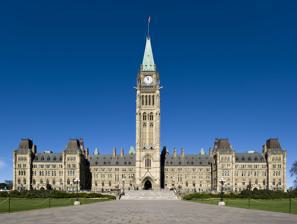
Building: Centre Block
Country: Canada
Year built: 1927
Main building of Canada's parliament Centre Block Centre Block, 2013 General information Architectural style Gothic Revival Town or city Ottawa , Ontario Country Canada Coordinates 45°25′30″N 75°42′00″W / 45.425°N 75.700°W / 45.425; -75.700 Construction started 1859 Reconstruction: 24 July 1916 Renovation: 2018-2031 Completed Current building: 1 July 1927 ; 97 years ago ( 1927-07-01 ) Client The Queen in Right of the United Kingdom (1859) The King in Right of Canada (1916) Owner The King in Right of Canada Design and construction Architect(s) John A. Pearson and Jean-Omer Marchand The Centre Block ( French : Édifice du Centre ) is the main building of the Canadian parliamentary complex on Parliament Hill , in Ottawa , Ontario , containing the House of Commons and Senate chambers, as well as the offices of a number of members of parliament , senators, and senior administration for both legislative houses. It is also the location of several ceremonial spaces, such as the Hall of Honour, the Memorial Chamber , and Confederation Hall. Built in the Gothic Revival style, the present Centre Block is the building's second iteration. The first was destroyed by fire in 1916; all that remains of the original building is the Library of Parliament , at the rear of the Centre Block. Though construction began immediately after the blaze, sculpting work on the interior continued through the 1970s. Then, from 2018, MPs were moved elsewhere for renovations lasting until 2031. One of the most recognizable buildings in Canada, the Centre Block is depicted on the Canadian $10 bill (the Library of Parliament), $20 bill (the Peace Tower ), and the $50 bill . Characteristics Designed by Jean-Omer Marchand [ fr ] and John A. Pearson , the Centre Block is a symmetrical structure, 144 m (472 ft) long by 75 m (246 ft) deep, and six storeys high, built in the modern Gothic Revival style. As such, it displays a multitude of stone carvings , including gargoyles , grotesques , and friezes , keeping with the Victorian High Gothic style of the rest of the parliamentary complex. The walls are faced with more than 50,000 blocks of over 24 different types of stone, though a rustic finished Nepean sandstone is the predominant kind of masonry , with dressed stone trim around the 550 windows and other edges. The roof is of reinforced concrete covered with copper , and dotted with dormer windows. The interior walls are sheeted with Tyndall stone , a dolomitic limestone quarried in southeastern Manitoba and chosen by the architect for the richness of its vibrant colour and rich pattern formed by darker brown spots which are fossilized shallow marine mud burrows. These surfaces are augmented by sculptural decoration done in Indiana limestone. The Centre Block houses offices and facilities, including the prime minister's office , that of the leader of His Majesty's Loyal Opposition , and the offices of other party leaders, as well as senators, ministers, and Commons staff. Further, there are numerous parliamentary committee rooms and the Parliamentary Press Gallery . Confederation Hall Confederation Hall inside Centre Block. A 16-point windrose and swirl pattern representing Canada's national motto, a mari usque ad mare , surrounds the central column. The Centre Block is arranged symmetrically around Confederation Hall, located immediately inside the main entrance. It is an octagonal chamber, the perimeter of which is divided by limestone clustered columns into eight bays of two different sizes, themselves subdivided by dark green syenite pillars. Behind these runs a vaulted ambulatory that supports the upper gallery. The arcaded arches are topped by gables sculpted to commemorate the confederated nature of Canada and they support one side of the hall's fan vaulted ceiling with carved bosses , while the other side rests on a single column in the centre of the room. This column is borne on a stone carved with an image of Neptune amongst sea lions and fish in a mythical sea. It was placed at noon on 2 July 1917, to mark the 50th anniversary of Confederation, and above it was carved the words: 1867 July 1917 On the fiftieth anniversary of the Confederation of British Colonies in North America as the Dominion of Canada the Parliament and People dedicate this Building in process of reconstruction after damage by fire as a memorial of the deeds of their Forefathers and of the valour of those Canadians who in the Great War fought for the liberties of Canada, of the Empire and of Humanity. Around the central column is an inlaid marble floor with a 16-point windrose of Verde Antique serpentine from Roxbury, Vermont , and a swirl pattern of green serpentine from the Greek island of Tinos , embedded in Missisquoi Boulder Grey marble, from Philipsburg, Quebec. The overall pattern represents the essential element of water, alluding to Canada's motto: a mari usque ad mare (from sea to sea). The inner and outer circles of the floor are made of a Missisquoi Black marble from Philipsburg, Quebec, and white travertine from Italy, as well as Verde Antique serpentine separated by a band of Missisquoi Boulder Grey marble. Though a design model of the room was presented as early as January 1918, Confederation Hall was the last part of the Centre Block's interior to be completed; the Missisquoi black marble base was laid on 11 August 1921 and the Tyndall limestone vault—built from a full scale wood and plaster model—was completed in December of the following year. Still, the detailed carving, the designs for which had been finalised by Cléophas Soucy in 1941, remained incomplete until 1953, due to occurrence of the Second World War. Upon completion of this work, the tympanums were adorned with the coats of arms of Canada and the provinces, each surrounded by relevant floral symbols: on the east wall thistles for Nova Scotia , Tudor roses for Prince Edward Island , and grapes and apples for New Brunswick ; on the south wall lilies, maple leaves, and Tudor roses for Newfoundland and Labrador , pine cones, oak leaves, and acorns for Nunavut , and maple leaves for British Columbia ; on the west wall grapevines and apples for Saskatchewan , sunflowers, corn, and wheat for Alberta , and wheat and pine cones for Manitoba ; and on the west wall sunflowers, wheat, and corn for Ontario , pine cones, oak leaves, and acorns for Canada , and Tudor roses for Quebec . The remaining territorial coats of arms are located in the southeast ( Northwest Territories ) and southwest ( Yukon ) corners. The gable springers all display the coats of arms of the provincial and territorial capitals, while the gable ramparts bear symbols of Canada's fauna . The apex stones atop each central arch are carved into figures from Canadian life, two Inuit with huskies being found on the east wall, two heads each representing the merchant marine and agriculture on the south wall, two of Canada's First Nations people on the west wall, and a lumberjack and miner with a wheel of industry on the north wall. There were originally two renditions of the sovereign's Canadian arms , one each on the north and south walls of Confederation Hall; however, the latter was reworked in 2000 by Maurice Joanisse into the above-mentioned coat of arms of the newly created territory of Nunavut. Hall of Honour "Hall of Honour" redirects here. For other uses, see Hall of Honor (disambiguation) . Hall of Honour, c. 1920s Hall of Honour, 2013 Images of the Hall of Honour approximately a century apart. From 1947 to 1949, century, corbels were sculpted in the hall. Extending from Confederation Hall is the Centre Block's north to south axis, running between the Library of Parliament and the Peace Tower , through the Hall of Honour, which serves as the route of the parades for both speakers of parliament, as well as where the lying in state segment of some state funerals takes place. It is a long, rib vaulted space of Tyndall limestone divided into five bays by superimposed double arcades of lancet arches atop clustered columns on pedestals. These bays are subdivided in half by single-story pointed arches on dark green syenite pillars, above which sit clerestory windows of cusped lights segmented by Missisquoi Black marble posts, though only those on the east of the hall are windows, while the others are blind. Running the length of the hall and resting on corbels carved into early English foliage and other customary symbols, is a ribbed vault ceiling rising to bosses carved with Tudor roses and fleur-de-lis . The hall is bisected by small, vaulted corridors, the east one leading to a committee room, and the west to the old reading room; the latter is known as the Correspondents' Entrance , as it is lined with bosses and label stops sculpted by Cléophas Soucy between 1949 and 1950 into the visages of ten notable parliamentary correspondents: Charles Bishop, Henri Bourassa , John Wesley Dafoe , Joseph Howe , Grattan O'Leary , Frank Oliver , John Ross Robertson , Philip Dansken Ross , Joseph Israël Tarte , and Robert S. White. The north end of the hall is crossed on both levels by the Centre Block's north corridor, with an overlooking gallery lined by iron railings by Paul Beau . The Hall of Honour was intended to be a gallery where statues of notable Canadians would be arranged in the niches along each side. That plan was later abandoned in favour of a more general purpose of commemorating the 1916 fire, as well as honouring those who participated in the Great War. The sculptures remain incomplete; only the north end, closest to the Library of Parliament, has completed carvings. The largest of these stone sculptures is a low relief memorial to nursing in Canada, depicting those care-givers who participated in World War I, while another work, Canada Remembers , pays tribute to those who were involved in the Second World War . Two other pieces mark the efforts of early nation-building , such as that donated by Canadians living in the United States and which celebrates the 60th anniversary of Confederation. Senate chamber The Senate chamber in 2016, containing the thrones and senators' seats In Centre Block's east wing is the Senate chamber, in which are the thrones for the Canadian monarch and his consort , or for the federal viceroy and his or her consort , and from which the sovereign or the governor general gives the Speech from the Throne and grants royal assent to bills passed by Parliament. The senators in the chamber who belong to the governing party sit to the speaker of the Senate 's right and the opposition sit to the speaker's left. On the centre table sits the Diamond Jubilee Calendar, paid for by donations from senators and commissioned to mark the 60th anniversary of Elizabeth II's accession as Queen of Canada, it displays symbols chosen to depict the evolution of the French and British Crowns into that of Canada. The Senate chamber's overall colour is red, seen in the upholstery, carpeting, and draperies, and reflecting the colour scheme of the House of Lords in the United Kingdom; red was a more royal colour, associated with the Crown and hereditary peers . Capping the room is a gilt ceiling with deep octagonal coffers , each filled with heraldic symbols, including maple leaves, fleurs-de-lis , lions rampant , clàrsach , Welsh Dragons , and lions passant . This plane rests on six pairs and four single pilasters , each of which is capped by a caryatid , and between which are clerestory windows. Below the windows is a continuous architrave, broken only by baldachins at the base of each of the above pilasters. On the chamber's east and west walls are eight murals depicting scenes from the First World War . Painted in between 1916 and 1920, they were originally part of the more than 1,000 piece Canadian War Memorials Fund, founded by the Lord Beaverbrook , and were intended to hang in a specific memorial structure. But the project was never completed and the works were stored at the National Gallery of Canada until, in 1921, parliament requested some of the collection's oil paintings on loan for display in the Centre Block. The murals have remained in the Senate chamber ever since. The Cloth Hall, Ypres by James Kerr-Lawson, one of eight murals placed on the walls of the Senate chamber Edgar Bundy 's Landing of the First Canadian Division at Saint-Nazaire, 1915 , depicts the first landing of Canadian troops in France, at Saint-Nazaire , led off the Novian by the pipe band of the 13th Battalion (Royal Highlanders of Canada), CEF , and watched by officers, troops, and townspeople. Algernon Talmage painted A Mobile Veterinary Unit in France , showing a scene on the Cambrai front, where a Canadian Mobile Veterinary Unit is taking wounded horses to an evacuating station. Railway Construction in France was painted by Leonard Richmond to show the construction of a railway by the Canadian Overseas Railway Construction Corps in the deepest trench in France. James Kerr-Lawson was commissioned by the Canadian War Memorials Fund to create both Arras, the Dead City —which depicts the ruins of Arras Cathedral as they were in 1917 —and The Cloth Hall, Ypres , a painting of the destroyed, 600-year-old Cloth Hall in Ypres . Claire Atwood 's On Leave documents (as battlefield scenes were thought inappropriate subject matter for female artists) the home front activities of the Canadian Expeditionary Force at a YMCA canteen in one of London 's train stations as they await their train to the battlefront . The Watch on the Rhine (The Last Phase) was painted by Sir William Rothenstein to symbolically represent the defeat of Germany, with a British howitzer facing across the Rhine , and old and new Germany embodied in the ancient hills and factory chimney. And Sir George Clausen 's Returning to the Reconquered Land was painted to illustrate agricultural land behind the front lines in France and shows people returning to their destroyed homes following the armistice. Senate foyer The Senate chamber entrance from the Senate foyer To the Senate's immediate south is that room's foyer, a double-height space surrounded by a double-layered colonnade , the inside ring of attached shaft columns rising to the ceiling and the outside ring of rose coloured limestone columns supporting a second-floor gallery . Within the stonework are sculpted depictions of important figures in pre- Confederation Canada, as well as self-portraits of the sculptors who fashioned the stone. A number are dedicated as the Sovereigns' Arches , with corbels sculpted into depictions of Canada's monarchs; the latest addition being that of Queen Elizabeth II , unveiled on 9 December 2010. The entire ceiling is of a Tudor-style stone tracery filled with stained glass depicting royal emblems, such as provincial coats of arms, as well as symbols of First Nations and the names of all the speakers of the Senate up until the ceiling's installation in 1920. Above the exterior entrance into the foyer is a stained glass window commemorating the Diamond Jubilee of Queen Elizabeth II . Designed by Christopher Goodman and Angela Zissoff of Kelowna , British Columbia, with input from the Speaker of the Senate , Noël A. Kinsella , and the Canadian Secretary to the Queen and Usher of the Black Rod, Kevin MacLeod , and approved by the Queen, the window shows Elizabeth and Queen Victoria with their respective royal cyphers and renditions of the Centre Block during the reign of each monarch. A gift to the monarch from the Senate, it was constructed over six weeks from 500 pieces of machine-made and mouth-blown glass from France, the United Kingdom, Germany, and the United States. The Queen unveiled a model at Rideau Hall on 30 June 2011 and, after the finished piece's installation, the window was dedicated by Governor General David Johnston on 7 February 2012. The foyer walls bear portraits of Canada's past monarchs. The portrait of Queen Victoria by John Partridge has notably been rescued four times from fire, while others were added after the new Centre Block was built. Commons chamber The Commons chamber in 2003. Much of the Commons chamber's upholstery is green. The benches for the members of parliament are spaced 3.96 metres (13.0 ft) apart from one another, with the speaker of the House of Commons seated between the two sides. The building's western wing contains the House of Commons chamber, along with its antechamber and lobbies for the government and opposition, on the east and west sides of the main commons space. The doors to all are of white oak trimmed with hand-wrought iron. The chamber is 21 metres long, 16 metres wide, and has seats for 320 members of parliament and 580 persons in the upper gallery that runs around the room's second level. The overall colour scheme is in green—visible in the carpeting , bench upholstery, draperies, paint within the gilded honeycomb cork plaster work of the cove , and the stretched linen canvas over the ceiling—and is reflective of the colour used in the House of Commons of the United Kingdom since at least 1663. That canvas, sitting 14.7 m above the commons floor and designed in 1920 by the New York decorating firm Mack, Jenney and Tyler, is painted with the heraldic symbols of the Canadian, provincial, and territorial coats of arms, with medallions at the intersections of diagonal stencilled bands in an argyle pattern. Running below this, and above the cove, is a continuous gold leaf cornice created in 1919 by Ferdinand Anthony Leonard Cerracchio (1888–1964), which displays a row of gilt figures, broken at the peak of each pointed arch by cherubs holding a cartouche , and behind all of which runs a painted grapevine with Tudor roses. On the floor, the opposing members' benches are spaced 3.96 m apart on either side of the room, a measurement said to be equivalent to two swords' length, harkening back to when English members of parliament carried swords into the chamber. Directly between, directly opposite the main door, on the chamber's axis, is the speaker 's chair, made in 1921 by the English firm of Harry Hems as an exact replica of that in the British House of Commons. It is topped by a carved wood canopy bearing a rendition of the royal coat of arms of Canada sculpted in wood from the roof of the Westminster Hall , which was built in 1397; the whole was a gift from the British branch of what is today the Commonwealth Parliamentary Association . The chair has since been augmented with a hydraulic lift, lighting, writing surfaces, and, at the foot of the chair, a television screen and computer screen to aid the speaker in monitoring the process of the house. Behind the chair is a door that gives the speaker access to the speaker's corridor, which links the commons chamber to the speaker's chambers, and which is lined with portraits of past speakers of the House of Commons. In the commons chamber's east and west walls are 12 windows topped by pointed arches with hood moulds terminated by pendant drops. The glazing within is stained glass, commissioned as a Centennial Project in 1967 by then-speaker Lucien Lamoureux . Each window contains approximately 2,000 pieces of hand-blown glass—created in Ottawa by Russell C. Goodman using medieval techniques—arranged in a Decorated Gothic style pattern designed by R. Eleanor Milne . Divided into four sections by stone mullions , the upper parts contain geometrical tracery and provincial and territorial floral emblems amongst ferns; in the tracery at the head of the windows are symbols extracted from the coats of arms of the provinces and territories. Twelve stained windows on the east and west walls of the Commons chamber. As with other areas of the Centre Block, the commons walls are enriched with shafts, blind tracery, friezes, and a sculpture programme. The room was the last space in the building to be carved, with sculptural work only beginning in the late 1950s and continuing intermittently for the following two decades; approximately 225 blocks of varying sizes still remain uncarved. Amongst the work done are three series of stone works: The British North America Act , a set of 12 high reliefs on the east and west walls of the chamber, carved between 1978 and 1985, and illustrating through symbols and narrative themes associated with the federal and provincial responsibilities laid out in the British North America Act ; Evolution of Life , a series of 14 sculptures within the spandrels of the pier-arches at the north and south ends of the House of Commons, depicting Canada's palaeontological past and the evolution of humanity through philosophy, science, and the imagination; and Speakers and Clerks , comprising four heads carved on the jambs of the two doors on either side of the Speaker's chair, depicting the speakers and clerks of the House of Commons at the time of the opening of both parliament buildings in 1867 and 1920, respectively. With the closure of Centre Block for renovations in December 2018, the Commons chamber was relocated to the nearby West Block . Commons foyer Directly south of the House of Commons is that room's foyer, a rectangular, two storey arcaded hall surrounded by clustered limestone piers and moulded arches that support an upper cloister lined with black marble posts. The foyer is approached from Confederation Hall by the South Corridor, which is lined with portraits of former prime ministers, as well as via an entrance hall that opens to the front of the Centre Block and which is separated from the foyer by a Rose Tavernelle marble balustrade. The floor of the commons foyer is of Missisquoi Boulder Grey marble with borders of Verde Antique serpentine. The walls bear a series of 10 bas-relief panels showing 25,000 years of Canada's history and, directly above, is a stone tracery ceiling with soft green coloured glass infill manufactured by the N.T. Lyon Glass Company of Toronto. The ceiling's appearance is similar to that found in the Senate foyer, except here the borders are of oak leaves, pine cones, and acorns; the octagonal panels are filled with Tudor roses and fleur-de-lis; the monogram HC (for House of Commons) is placed in all the small oblong panels; and the oval panels bear symbols of the various government departments amid sprigs of maple leaves: a steam crane represents Public Works ; a beaver and bees represent trade and industry; a lighthouse and ship represent the naval services and a military ship at sea represents the overseas military; letters, stamps , and caduceus represent the Postmaster General ; fish and an anchor represent the fisheries ; wheat and a sickle represent agriculture ; pounds and dollars represent finance ; a crowned globe represents the Geological Survey ; a moose and crown represents the Ministry of the Interior ; a helmet and weapons represent militia and defence ; crates and 33⅓% represent customs ; a steam locomotive represents the railway ; a scale and sword represents justice ; picks, shovels, and a saw represent mining and forestry; and a crown, mace, and the granting of Royal Assent represent parliament itself. Railway Committee Room and Reading Room The Beaux-Arts and Art Nouveau Caucus Room The Railway Committee Room is situated to the east of and accessed from the Hall of Honour. It is a double height space done in a Beaux-Arts style, with a heavily coffered ceiling and, above a one story high, ashlar stone base, pilasters on the walls—all the aforementioned painted in a cream colour—between which are panels of moss green fabric, except where there are windows on the east wall. In it hangs a reproduction of Robert Harris ' painting The Fathers of Confederation , as well as a rendition of the Canadian Royal Arms and the Will Longstaff painting The Ghosts of Vimy Ridge which commemorates the Battle of Vimy Ridge . It is used by the official Opposition party for meetings, as well as by various committees. The current room dates from 1916 and replaced the same that existed in the 1866 Centre Block and was named for the 166 member Railway Committee that once met in it. That space also served as home to the Supreme Court of Canada from 1876 to 1889. Directly across the Hall of Honour is the Reading Room, where the governing party's caucus meets. It is in a similar architectural style to the Railway Room, except between its pillasters are Art Nouveau murals. Other spaces The Salon de la Francophonie On the Centre Block's east side, near the Senate foyer and used as a meeting room for senators, is the Salon de la Francophonie , dedicated to Canada's membership in the Organisation internationale de la Francophonie . The space is in a Tudor Gothic Revival style, with oak panelling carved with tracery , exposed wood beams, and textured plaster, as well as bosses carved into flowers, human faces, and gargoyles. A limestone fireplace is flamked by reading nooks with half-vaulted canopies. It was originally used as a smoking room until, in 1992, the Canadian wing of the Assemblée parlementaire de la Francophonie proposed a commemoration of the country's place in la Francophonie . The following year, the Senate approved granting the room its present name. It is furnished with French emblems, such as fleurs-de-lis and portraits of French monarchs during the time of New France . There are also bronze busts of Samuel de Champlain and Senator Raoul Dandurand . The room is mirrored by the Commonwealth Room, the House of Commons' former smoking room. History Draft depiction for the planned Centre Block from 1859 Centre Block under construction in 1863 On 7 May 1859, the Department of Public Works for the Province of Canada sent a call for architects to submit proposals for the new parliament buildings to be erected on Barrack Hill . After the 298 submitted entries were narrowed down to three, Governor General Sir Edmund Walker Head was approached to break the stalemate, and the winner was announced on 29 August 1859. The Centre Block, departmental buildings, and a new residence for the governor general were each awarded separately, and the team of Thomas Fuller and Chilion Jones , under the pseudonym of Semper Paratus (Always Ready), won the prize for the first category with their Victorian High Gothic scheme with a formal, symmetrical front facing a quadrangle, and a more rustic, picturesque back facing the escarpment overlooking the Ottawa River . The groundbreaking took place on 20 December 1859; however, workers soon hit bedrock , which, combined with a change to the design that saw the foundation moved to 17 feet deeper, meant costly blasting. Still, by 16 April of the following year, the first of the many coloured varieties of stone were laid – Nepean sandstone , red sandstone from Potsdam, New York , and a grey Ohio freestone . On 1 September 1860, Prince Albert Edward, Prince of Wales (later King Edward VII) arrived in Ottawa as part of his wider royal tour of the province , and laid the cornerstone of the growing Centre Block, with a luncheon on the grounds for the workers and their families. The Ottawa Citizen said on 6 June of the upcoming event: [I]t will be the first occasion on which he will be publicly recognized as the Heir-Apparent and he will see in the demonstrations of the Canadians something of a political rather than of a personal and individual character[...] in after, when he occupies a more elevated position he will gratefully remember that his 'first appearance' as the representative of sovereign power and the warmth of feeling evinced towards him will make him more disposed to redress any grievances of the Canadians and more anxious to give his support to measures calculated to promote the prosperity of that country. By 1866, the United Province of Canada's parliament ( Legislative Assembly of the Province of Canada and Legislative Council of the Province of Canada ) sat in its first and only session in the new building, by then dominated by the central Victoria Tower on the formal front, and with an articulated rear façade shaped along the curves of the adjacent cliff. The stonework contained carved mouldings, sculpted foliage, real and mythical animals, grotesques, and emblems of France , England , Ireland , and Scotland , spread across and over pointed windows in various groupings, turrets , towers , and finials , while the roof was of grey and green slate, topped with iron cresting painted china blue with gilt tips. Beautiful as the building was, the final tallies of the costs showed the original budget had been far surpassed, with the total price of the Centre Block being $1,373,633, at 1866 rates, when $1,093,500 had originally been allocated for the construction of the entire parliamentary precinct. On 1 July 1867, the Dominion of Canada was formed, with Ottawa as the capital, and the houses of parliament the legislature, for a larger territory than for which they had originally been built; within four years, the Dominion stretched from the Atlantic to the Pacific Ocean . From 1906 to 1914, the Centre Block was expanded to suit the additional members of parliament and staff from the newly formed provinces of Alberta and Saskatchewan . Great fire Centre Block ablaze in 1916 The Library of Parliament immediately after the fire. A fire alarm was raised in the Centre Block on 3 February 1916, at 8:37 pm; something had been seen smouldering in a wastepaper basket in the Reading Room, but as that was not terribly unusual, a clerk was called to assist. However, by that point, the fire had progressed beyond control in the wood-panelled and paper-filled room. The House of Commons was in session that evening and was interrupted by the chief doorkeeper of the Commons calling for evacuation. Some women in the gallery, unaware of the urgency, attempted to reclaim their fur coats from the coat check and perished. Others, meanwhile, formed a human chain to carry furniture, files, and artwork out of the burning structure; the portrait of Queen Victoria in the commons chamber was rescued from flames for the second time after the 1849 burning of the Parliament buildings in Montreal . Half an hour after the fire started came the first of five explosions, and, shortly after midnight, the large bell in the Victoria Tower crashed to the ground; it had tolled each hour until midnight, when, after ringing eleven times, it ceased to function. When the fire crews thought that the inferno had been quelled, flames emerged in the Senate chamber. Within twelve hours, the building was completely destroyed, except for the Library of Parliament , spared by the closing of its heavy metal doors. Bowman Brown Law was the only member of parliament who died in the fire, bringing the total to 7. The Cabinet immediately moved to meet at the nearby Château Laurier hotel while parliament itself relocated to the Victoria Memorial Museum Building . With the fire occurring during the First World War , rumours began to circulate a German arsonist had started the blaze, the Toronto Globe asserting that while the official cause of the fire was reported as a carelessly left cigar, "unofficial Ottawa, including many Members of Parliament, declare 'the Hun hath done this thing.'" Rebuilding Centre Block under reconstruction in June 1916 Reconstruction of the Centre Block began immediately, with a team of architects led by John A. Pearson and Jean-Omer Marchand overseeing a design much like the original, but expanded in size and pared down in ornament, more in keeping with the Beaux-Arts ethos of the time. By 1 September 1916, less than seven months after the fire, the original cornerstone was relaid by the then governor general, Prince Arthur, Duke of Connaught and Strathearn , exactly 56 years after his brother, the future King Edward VII, had done the same. The new building was to be constructed with a steel frame, and an interior predominantly finished in stone, as well as with a more logical layout and clear exiting strategy. During the reconstruction, the House of Commons and Senate sat at the Victoria Memorial Museum Building . On 26 January 1920, the first sitting of parliament in the new Centre Block was opened by Governor General the Duke of Devonshire . However, the ceremony was also exceptional for the fact that it took place in the House of Commons, rather than the Senate, as the latter had not yet been constructed. Similarly, the corridors and main chambers were still devoid of their decorative carvings, which would be completed over the ensuing fifty years, and it was not until Dominion Day of 1927 that the Peace Tower was dedicated by Governor General the Viscount Willingdon . Recent history On 18 May 1966, Paul Joseph Chartier killed himself as he left a Centre Block washroom by accidentally detonating the bomb he had been preparing to throw onto the floor of the House of Commons from the public galleries to, as he put it in his notes, "exterminate as many members as possible." The building's security was heightened; however, tests of this by journalism students that November proved the precautions had been little improved. Later, in 1989, Charles Yacoub hijacked a Greyhound Lines bus and drove it up onto Parliament Hill. By the 1990s, it was deemed necessary for an upgrade to be made to the Centre Block's mechanical and electrical systems, which would necessitate a new plant for these amenities. To avoid disturbing the building's heritage façades and spaces, as well as erecting new structures within the parliamentary precinct, the two storey, 50 m × 40 m (160 ft × 130 ft) square plant and new loading docks, called Centre Block Underground Services (CBUS), were constructed underground, seeing, in 1997, the removal of 25,000 m 3 (883,000 cu ft) of rock from under and near the Centre Block. Several shooting incidents occurred on 22 October 2014 around Parliament Hill and in the Centre Block, primarily in the Hall of Honour. Michael Zehaf-Bibeau, after fatally shooting Corporal Nathan Cirillo, a soldier mounting the guard of honour at the National War Memorial , made his way to Parliament Hill and to the Centre Block. There, he engaged in a firefight with Sergeant-at-Arms of the House of Commons Kevin Vickers and members of the Royal Canadian Mounted Police , which ended when he was killed by RCMP Constable Curtis Barrett. Future upgrades have led to extensive internal renovations, including both parliamentary chambers and associated areas. As this would cause a multi-year disruption, plans were made to enclose the East and West blocks' courtyards for use as temporary legislative chambers while the Centre Block is out of commission. These plans were later changed, and the Senate chamber has been housed in the former Union Station, currently the Government Conference Centre , since 2019. Commons has occupied the West Block as previously arranged, after it was renovated from 2011 to 2019. Centre Block project Stripped interior of the Commons chamber for the Parliament Hill Rehabilitation in 2018 From 2018, MPs were moved from Centre Block for a decade-long renovation at a cost of over $4 billion set to be complete for 2031. Starting in spring 2020, excavators dug 23 metres into the bedrock with the plan of expanding the Parliament Welcome Centre to provide access for more visitors to Parliament Hill in a three-floor basement. The upgrade will also protect the site from an earthquake up to a 6.0 magnitude by adding 500 base isolators (shock absorbers). For the renovation, the 20,000 heritage assets and artifacts were removed, and parts of the building reduced to a shell. The project aims to restore the heritage of the building. In doing so, of the 400,000 stones supporting the Centre Block, approximately a third are being removed for repair or replacement. During parts of the renovation, a tarp named “trompe-l’œil” (trick of the eye) has been installed around the building to offer protection for workers and also is aesthetically pleasing for visitors. Public access About 355,000 visitors tour the Centre Block each year. Guided, free daily tours are conducted year-round by the Library of Parliament and include an opportunity to visit the Peace Tower. Visitors are able to "discover the history, functions and art of Canada’s Parliament", and curriculum-based tours are available to school groups. The federal Crown is constructing an underground welcome centre, expected to open in June 2017. As of December 2017, all excavation is complete, and exterior construction started in May 2017. Finishing the face and interior work will signal the end of the project. The completion date has been set to the Fall of 2018 or earlier. The first phase, the Visitor Welcome Centre opened in January 2019. Construction is underway (as of October 2023) on the second phase of the project, the Parliament Welcome Centre, which will link the East, Centre, and West blocks into a single, interconnected complex. It is also expected to provide additional operating space for Parliament's activities. Gallery The carving on the central column placed in commemoration of the 50th anniversary of Canadian Confederation The rotunda's tympanum adorned with the coat of arms of Ontario , Canada , and coat of arms of Quebec . The gilded and painted coffers of the Senate chamber ceiling The Senate foyer ceiling, made in a Tudor-style stone tracery filled with stained glass . The ceiling of the House of Commons foyer The original Centre Block, c. 1877 to 1880 A tour guide waits for people to gather around her in the Senate foyer. A view of Centre Block from the west past the river See also Legislative buildings of Canada List of legislative buildings List of portraits in the Centre Block References